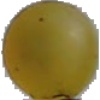
Label: white_grape